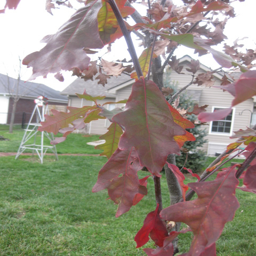
photo of close - up leaves of a stressed oak tree exhibiting early fall color